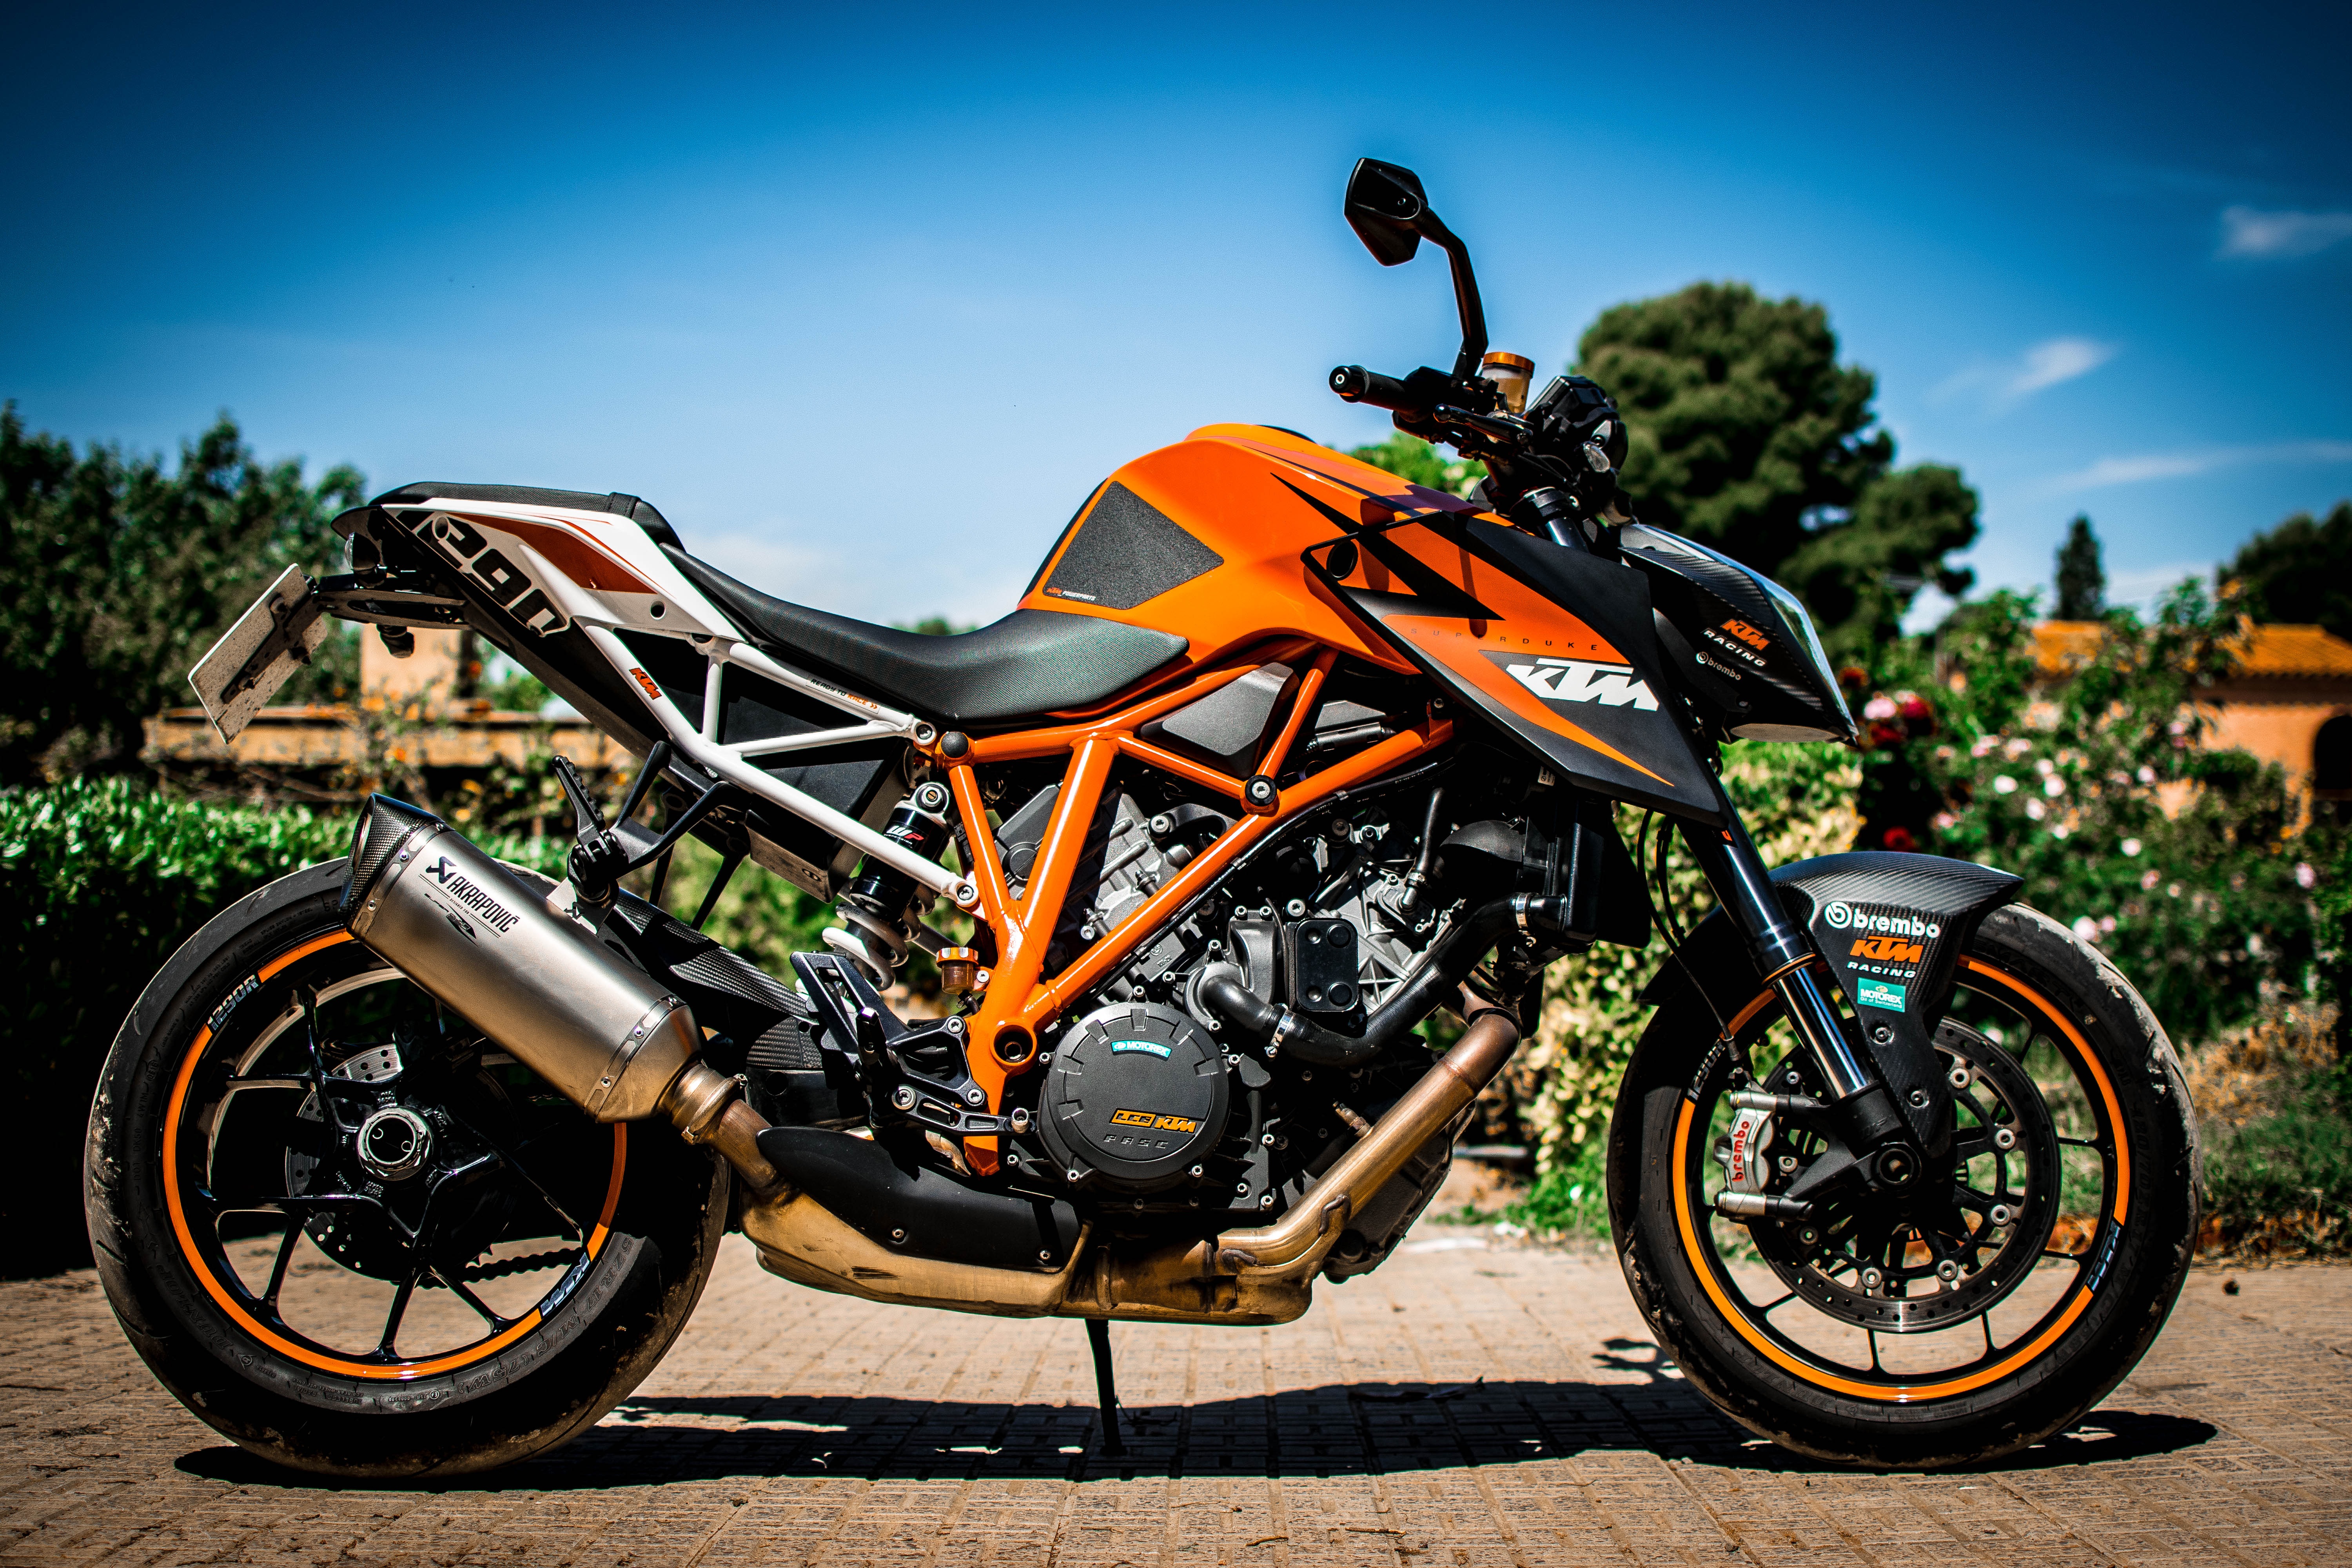
car, wheel, orange, vehicle, motorcycle, moto, parked, racing, super, duke, ktm, motorcycling, land vehicle, brembo, automobile make, automotive design, superbike racing, superduke, akrapovic